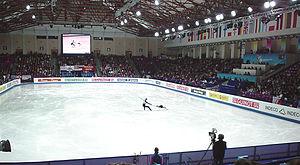
David King, est un patineur artistique britannique de couple.
Stacey Kemp, est une patineuse artistique britannique de couple.